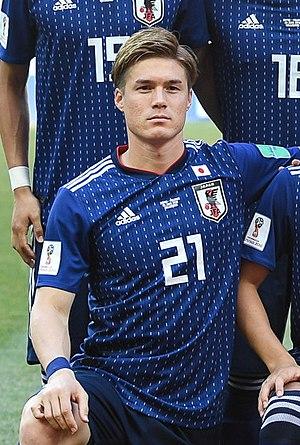
Gōtoku Sakai (酒井高徳) le 29 juin 2018 contre la Pologne lors du troisième match de poule de la Coupe du monde en Russie.
Gōtoku Sakai, né le 14 mars 1991 à New York, est un footballeur international japonais, né de l'union d'une mère allemande et d'un père nippon. Il évolue actuellement au poste de défenseur latéral au sein du club japonais du Vissel Kobe.